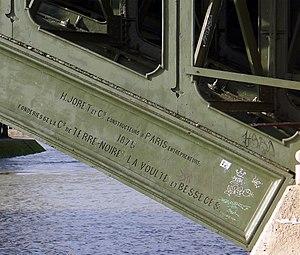
Pont de Sully (marques du fabriquant) - Paris IV
Le pont de Sully est le nom donné à l'alignement de deux ponts franchissant deux bras de la Seine à Paris, en France.
La Compagnie des Fonderies et Forges de Terrenoire est une société métallurgiste et charbonnière du département de la Loire et de celui du Gard, spécialisée au XIXᵉ siècle dans la technologie du puddlage de la fonte, qui a joué un rôle important dans la croissance du chemin de fer au XIXe siècle : en 1878, c'est le plus important producteur de rails Bessemer en France.